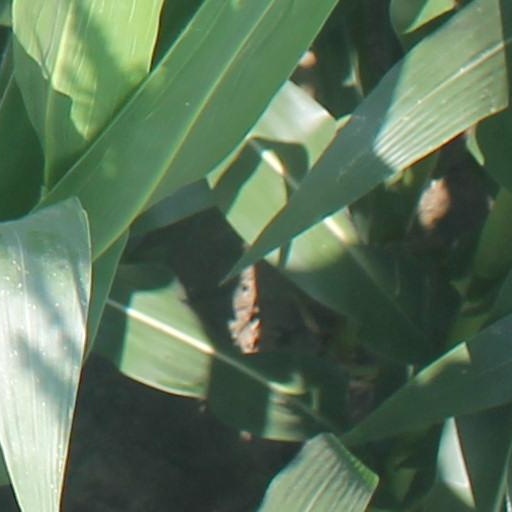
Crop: maize; corn